Ciutadella Lighthouse

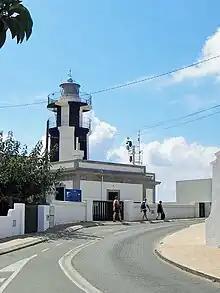
The lighthouse from the Cami de sa Farola

Designed by the architect Emili Pou who planned a number of lights in the Balearic Islands, work started in 1861 and it first became operational in April 1863. It was originally equipped with a 6th order Catadioptric lens displaying a fixed light.